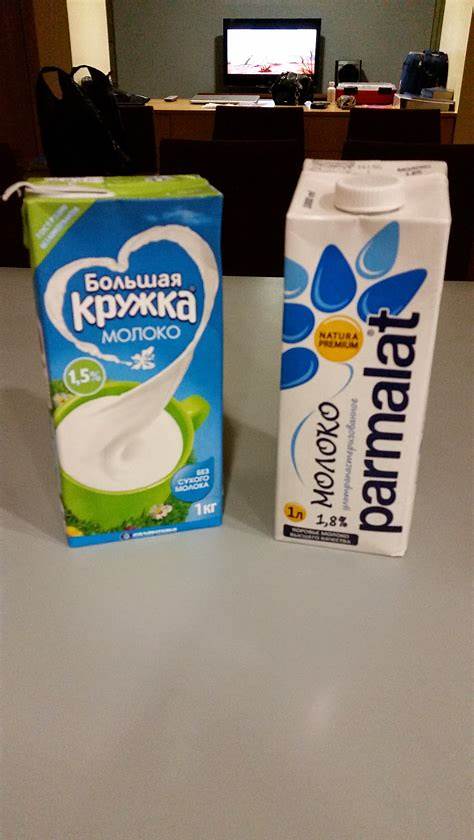
Waste category: cardboard